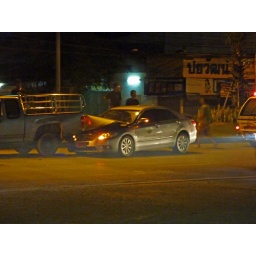
An interesting thing happened on the way to our hotel.  We were car number four in a highway crash!